Pseudopregnancy

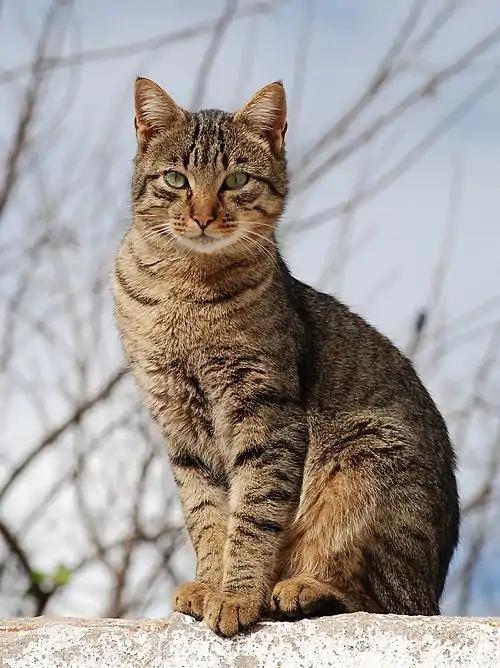
Cat

Cats become pseudopregnant following an estrus in which the queen is bred by an infertile male. Queens are induced ovulators, meaning that they will only ovulate and produce a corpus luteum if they are bred. The corpus luteum persists as if the queen were pregnant because the queen's body cannot distinguish between the pregnant and non-pregnant state (aside from the initial mechanical trigger of coitus). Pseudopregnant queens rarely show any mammary enlargement or behavioral signs and therefore rarely require treatment. Pseudopregnancy in cats is uncommon as the queen must be bred by an "infertile" male to become pseudopregnant, compounded by the fact that cats are seasonal breeders.